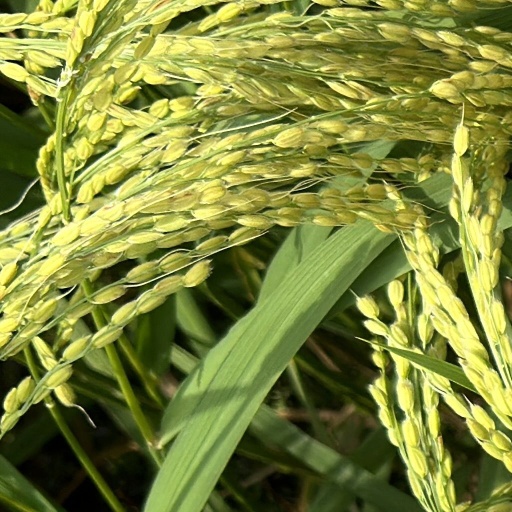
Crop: rice